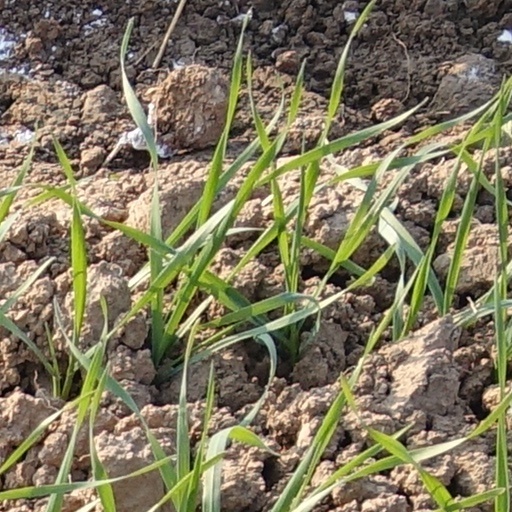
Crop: wheat